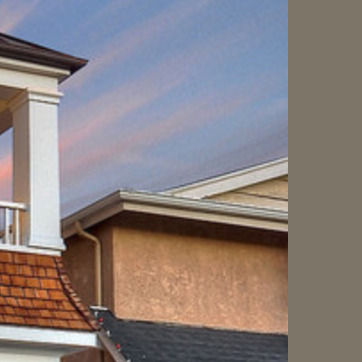
Material: other